Karl Freiherr von Vogelsang

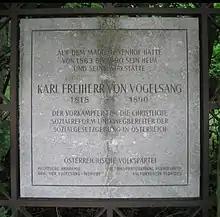
Memorial dedicated to Vogelsang in Vienna

Vogelsang finally settled in Austria in 1864. In 1875, he became editor of the Catholic newspaper "Das Vaterland" ("The Native Country") edited by Leo von Thun-Hohenstein. This conservative publication was highly influential on Catholic social teaching, helping to establish the 40-hour work week and national health insurance for workers under the government of Minister-President Eduard Taaffe. Vogelsang died at Vienna in 1890, aged 72. Many of his thoughts found entrance into the 1891 "Rerum novarum" encyclical issued by Pope Leo XIII. As a social reformer, he was later seen as a precursor by the "Ständestaat" authoritarian state of the 1930s; he was quoted in the regime's propaganda by its leader, Chancellor Engelbert Dollfuss.